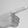
ASL letter: G